Jaguar Racing

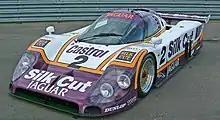
The XJR-9 won the 1988 24 Hours of Le Mans, 24 Hours of Daytona and the 2010 Le Mans Legend.

The team earned an odd form of publicity when two of its engineers adopted an inflatable donkey (acquired following a give-away on a soda can) from the movie "Shrek" as an impromptu team mascot. After the 2004 Brazilian Grand Prix, Bernie Ecclestone, Max Mosley, much of the sport's management, and every driver except Michael Schumacher signed the donkey, which the engineers promised to auction off for charity.